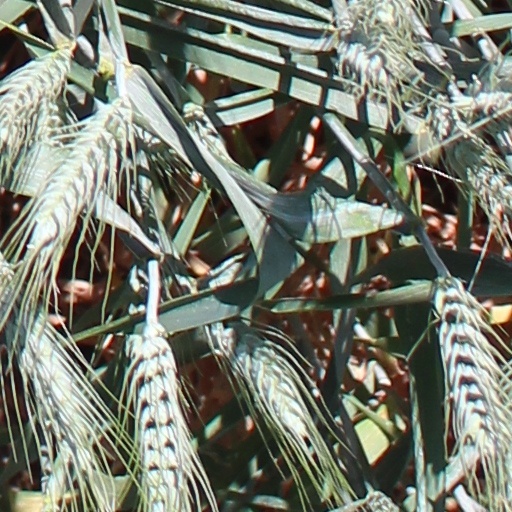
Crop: wheat